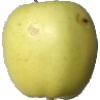
Label: Apple Golden 2